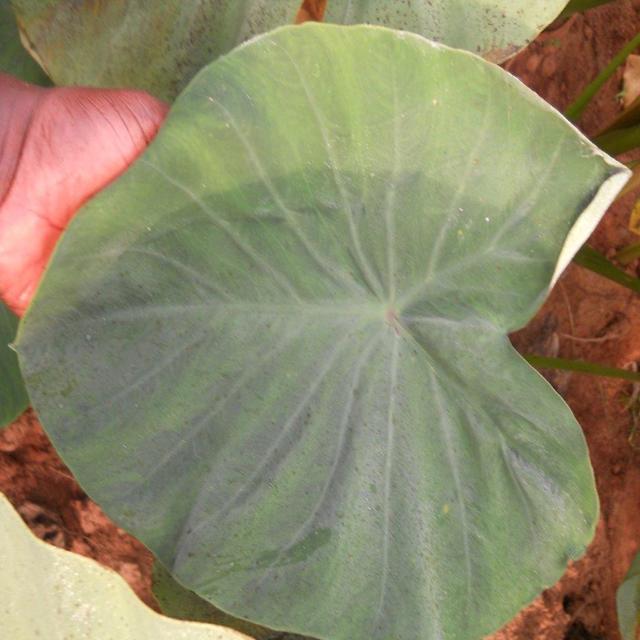
Label: Healthy